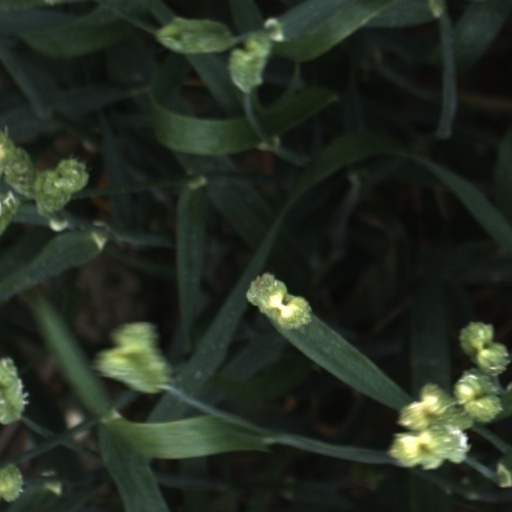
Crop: wheat